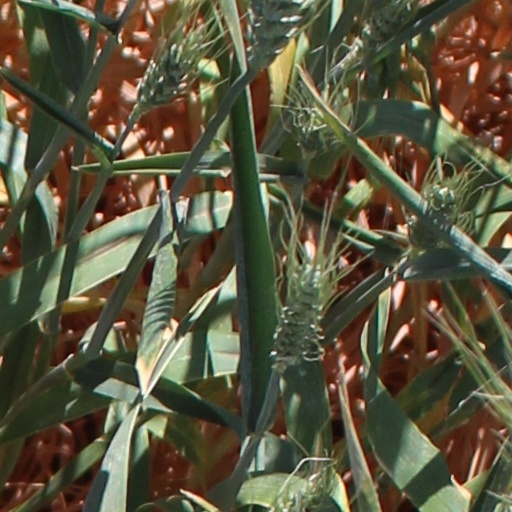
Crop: wheat